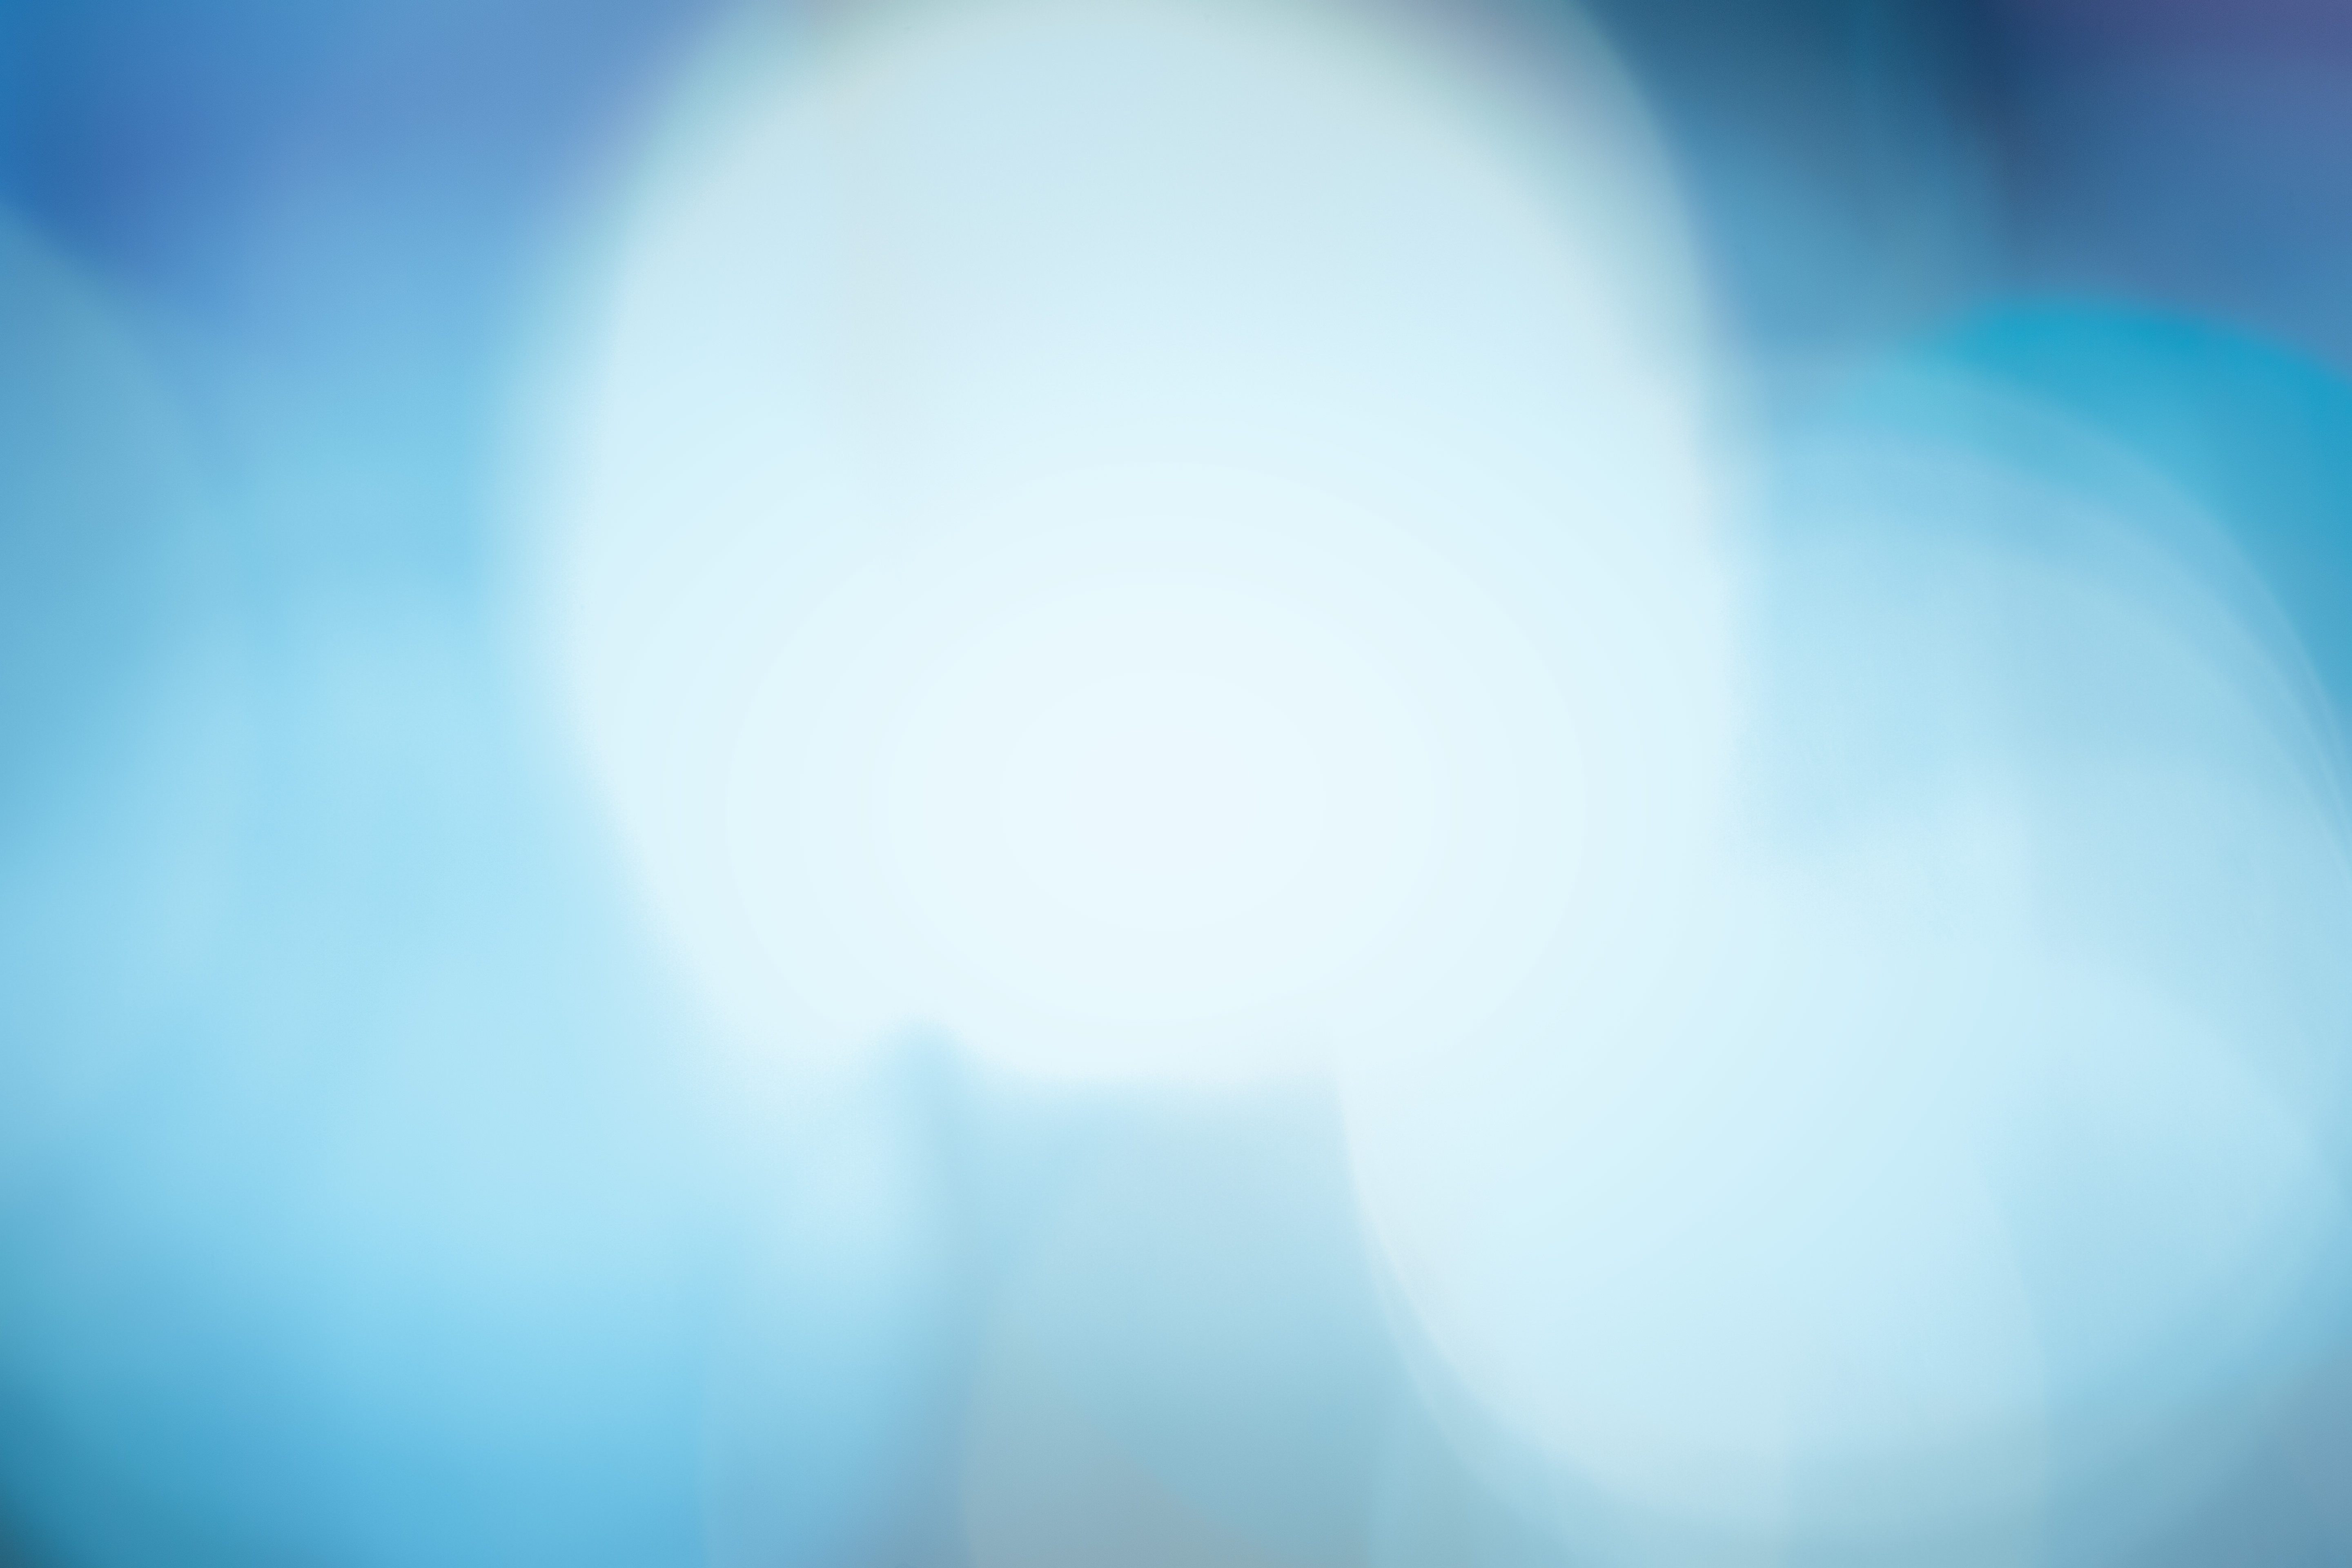
art, blue, sky, daytime, atmosphere, light, aqua, azure, calm, cloud, sunlight, lens flare, circle, meteorological phenomenon